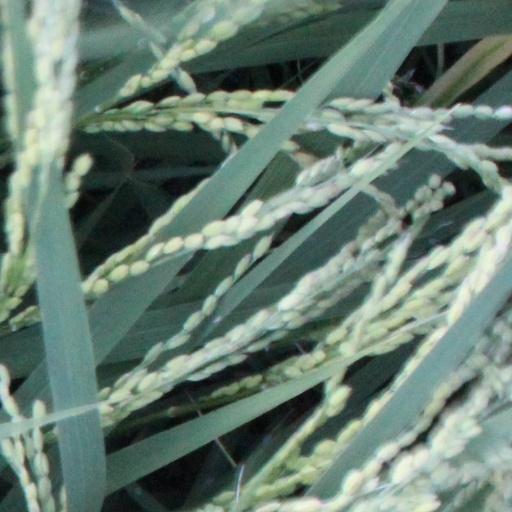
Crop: rice